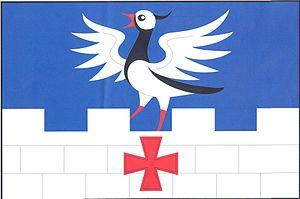
Chlistov est une commune du district de Klatovy, dans la région de Plzeň, en République tchèque. Sa population s'élevait à 129 habitants en 2017.